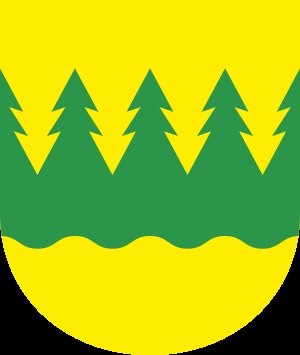
Kajanaland
Landskabsvåben for Kajanaland
Kajanaland er et landskab og en sekundærkommune i det nordlige Finland.